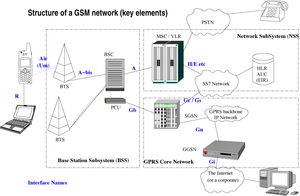
Le GGSN est une passerelle d’interconnexion entre le réseau paquet mobile et les réseaux IP externes.
GERAN est le sigle qui désigne GSM Edge Radio Access Network : la partie « accès radio » d'un réseau de téléphonie mobile 2G GSM. Il est principalement constitué d'antennes, de stations de base réparties sur l’ensemble de la zone géographique couverte par l'opérateur mobile et de contrôleurs de réseau. Le 3GPP est responsable des spécifications relatives au GERAN. Le GERAN est un élément clé du réseau GSM et des réseaux mixtes UMTS et GSM.
Un réseau de téléphonie mobile est un réseau téléphonique qui permet l'utilisation simultanée de millions de téléphones sans fil, immobiles ou en mouvement, y compris lors de déplacements à grande vitesse et sur une grande distance.